Asansol Engineering College

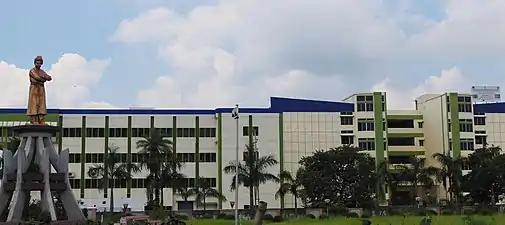

The Asansol Engineering College (AEC) is a private engineering college in Asansol, West Bengal, India. It offers different undergraduate and postgraduate courses in Engineering and Technology and other allied fields. It was established in 1998 by The Academy of Engineers as a joint venture between the JIS Group and the Techno India Group.